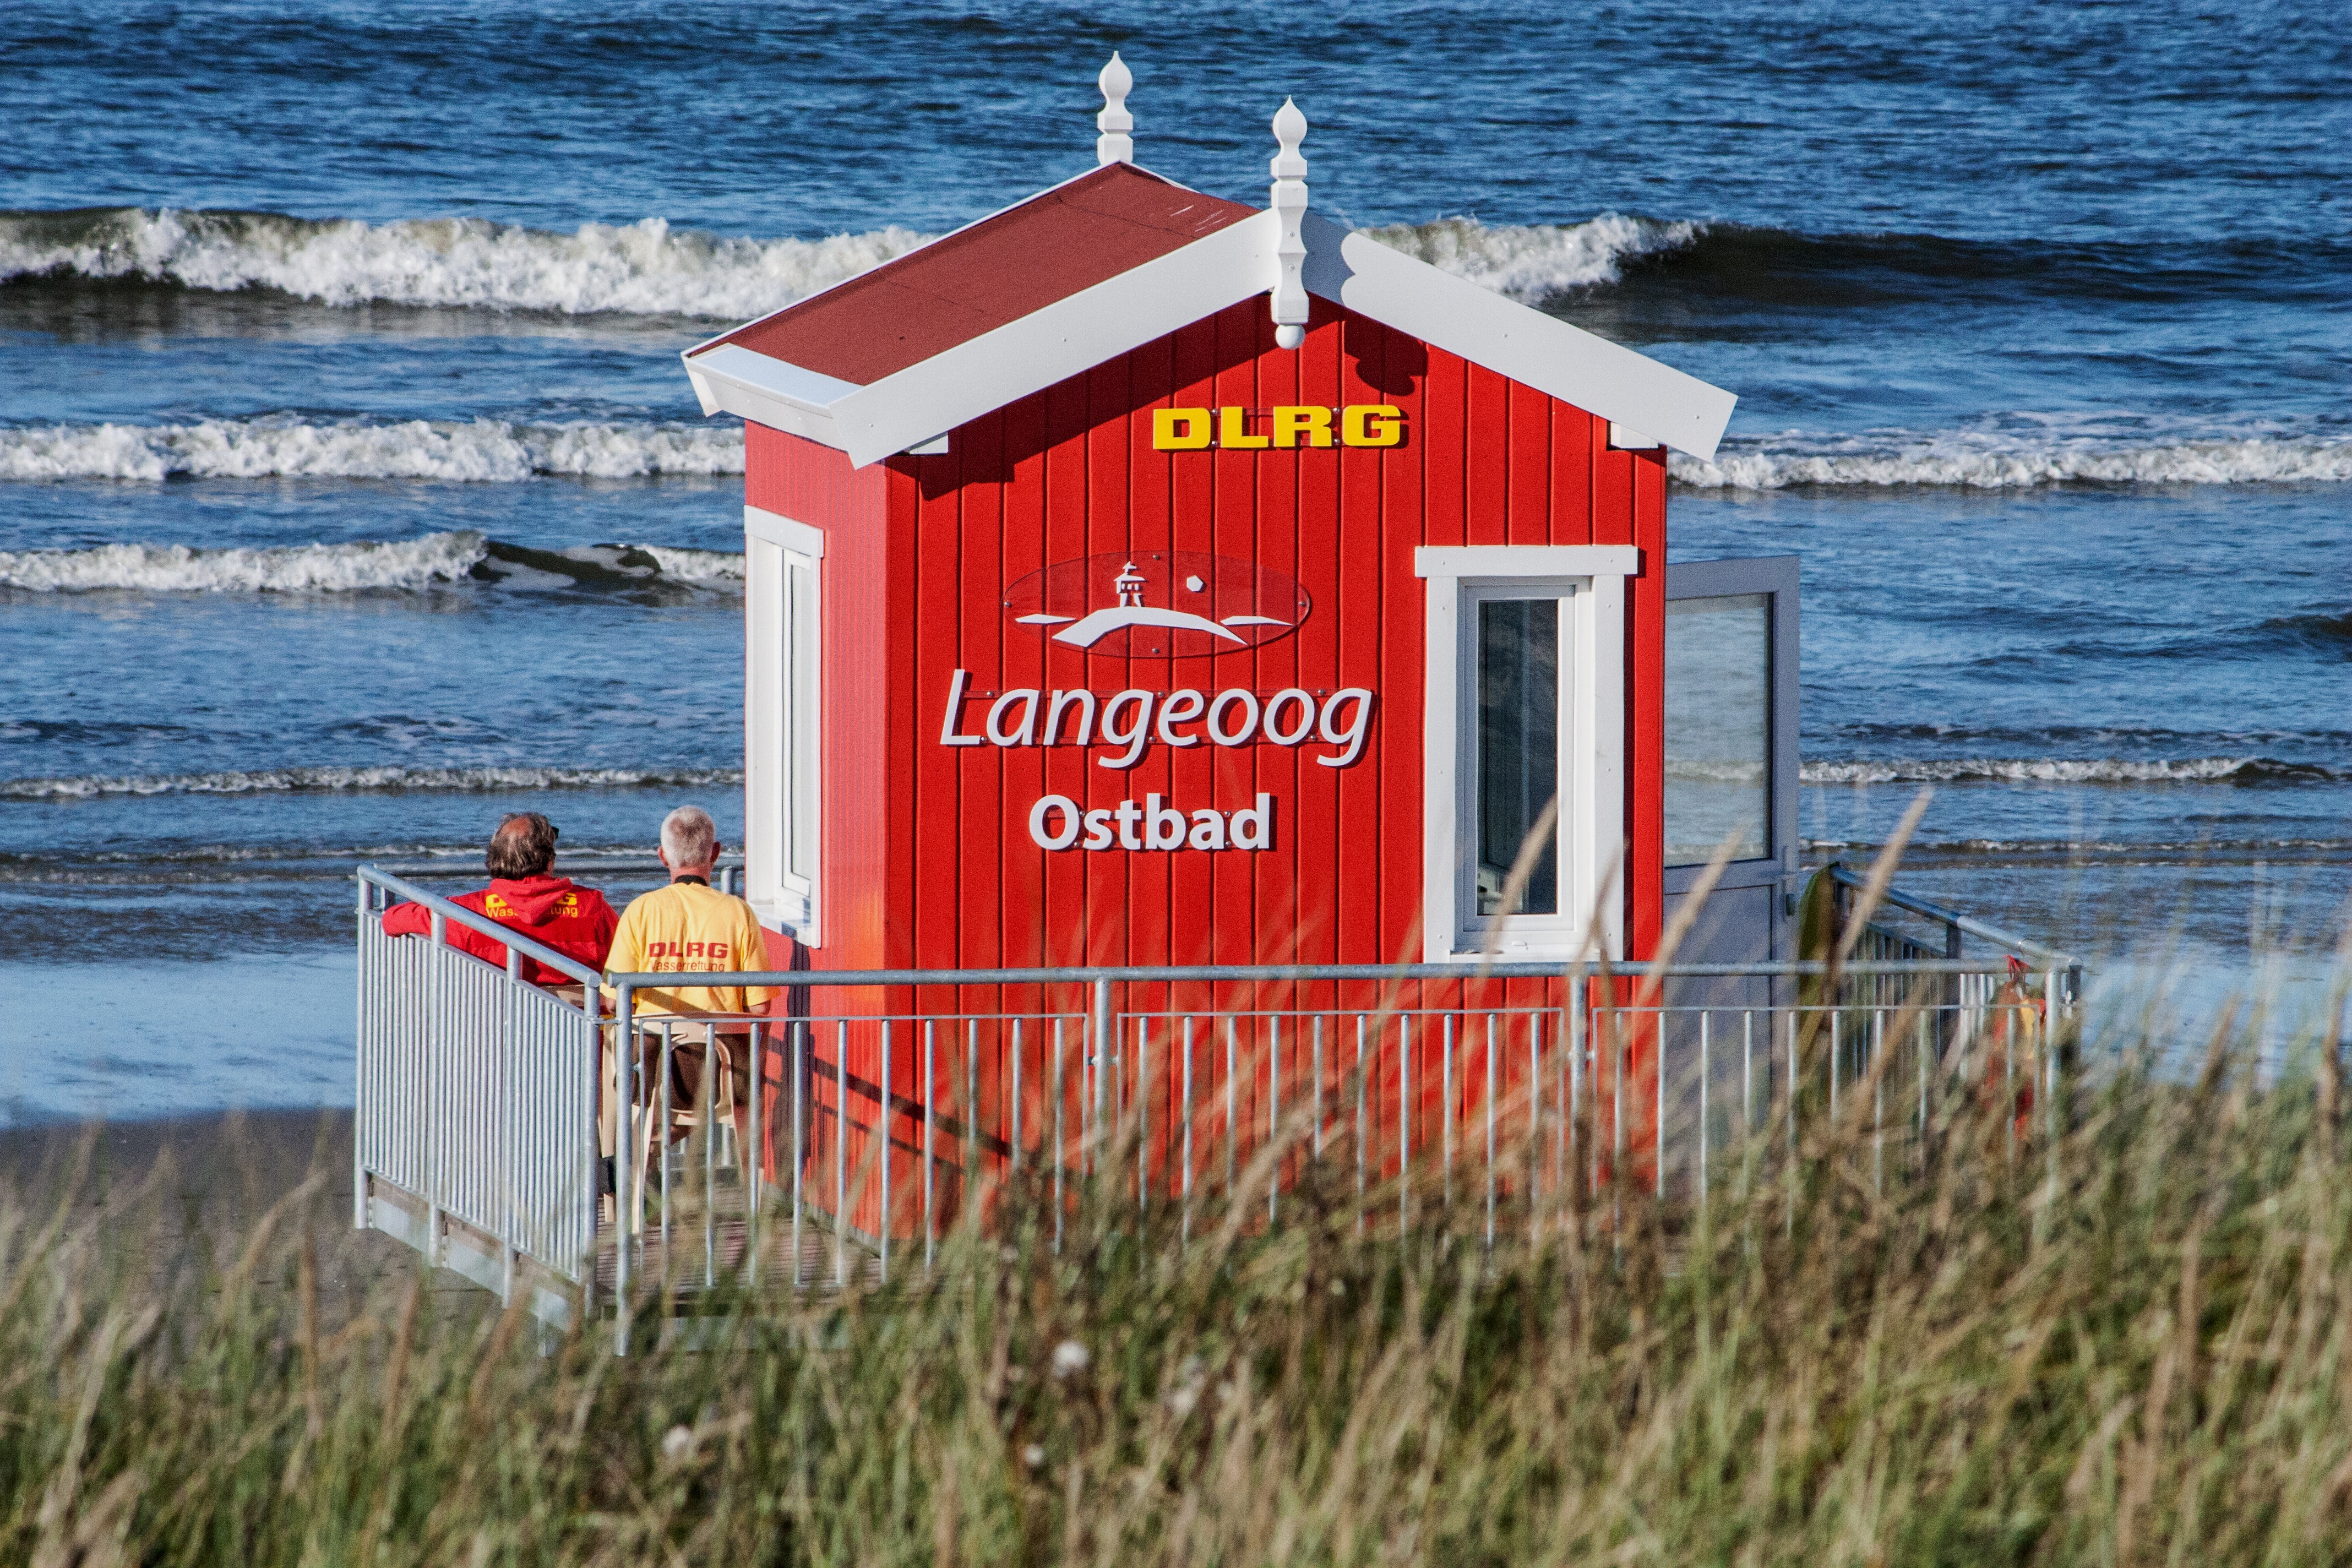
beach, sea, coast, ocean, lighthouse, sky, walk, sign, vehicle, tower, island, north sea, east frisia, beach chair, langeoog